GWR 4400 Class

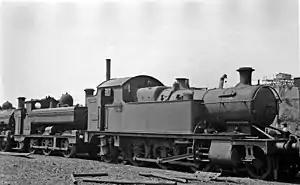
4402 at Swindon 1950 awaiting scrapping

The Great Western Railway (GWR) 4400 Class was a class of 2-6-2T side tank steam locomotive.